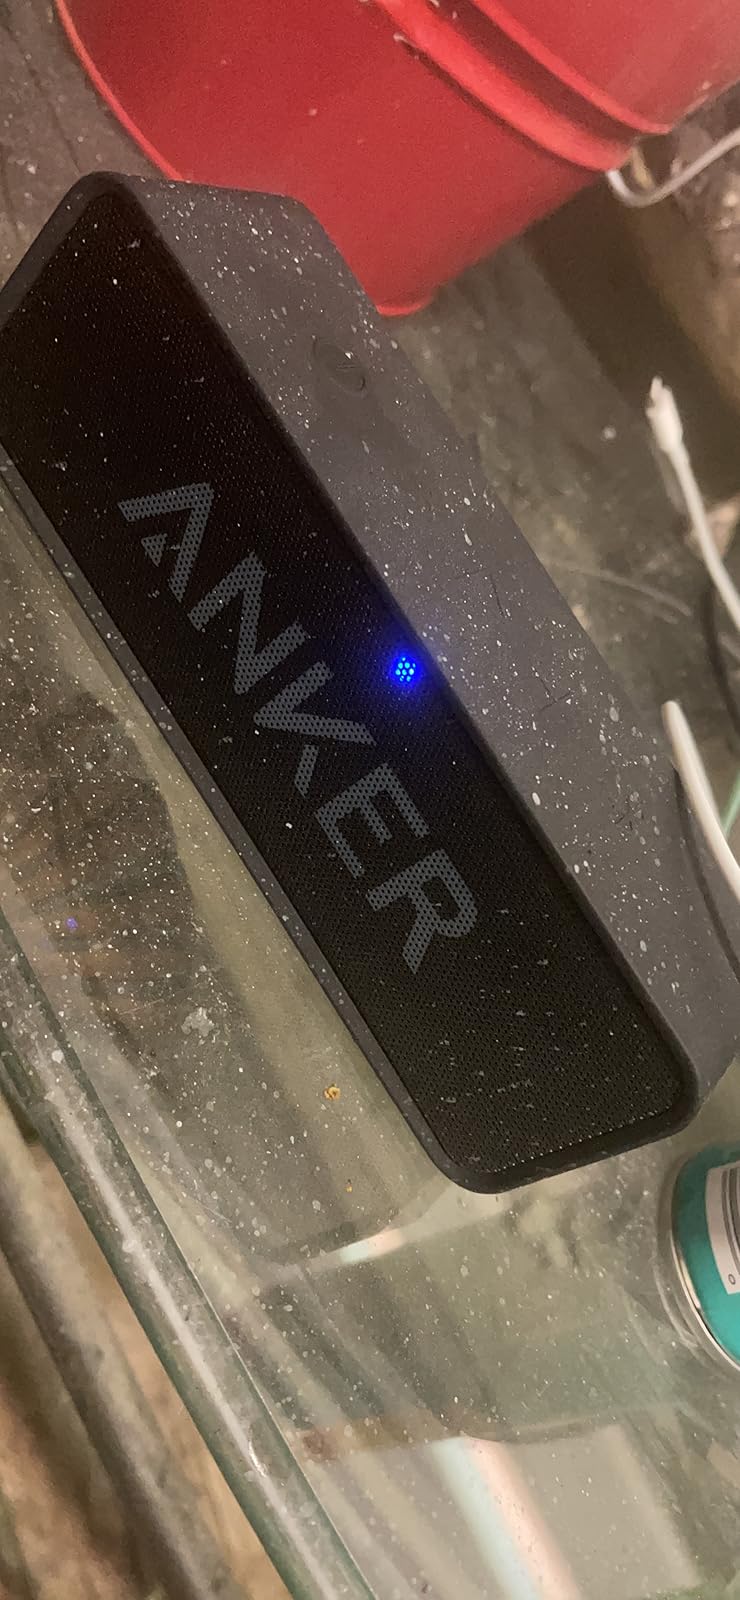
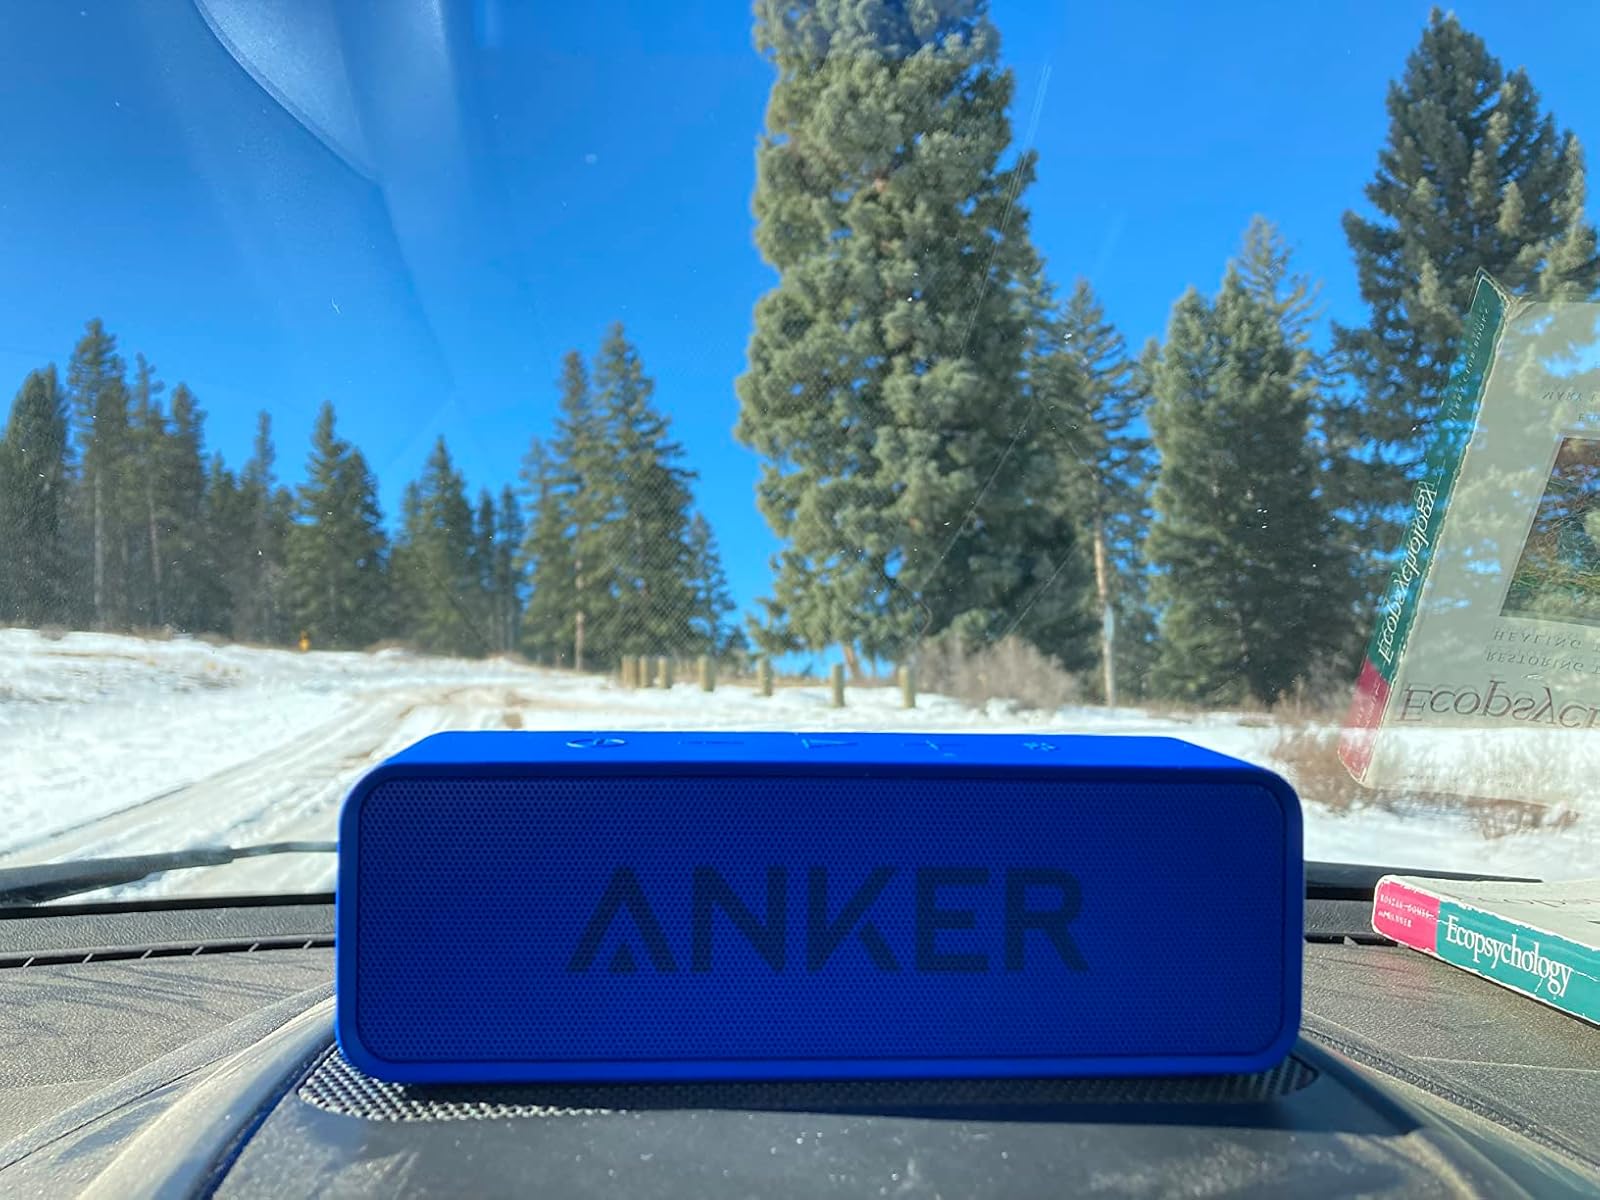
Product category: speaker
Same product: no